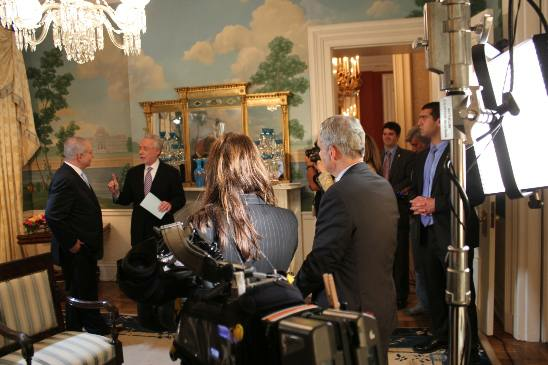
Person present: Yes